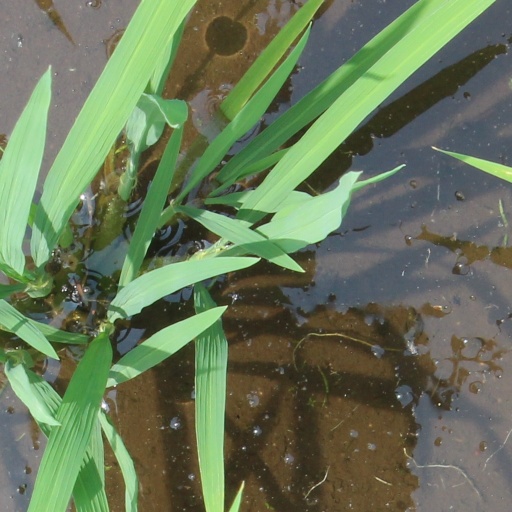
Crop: rice